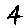
Label: 4